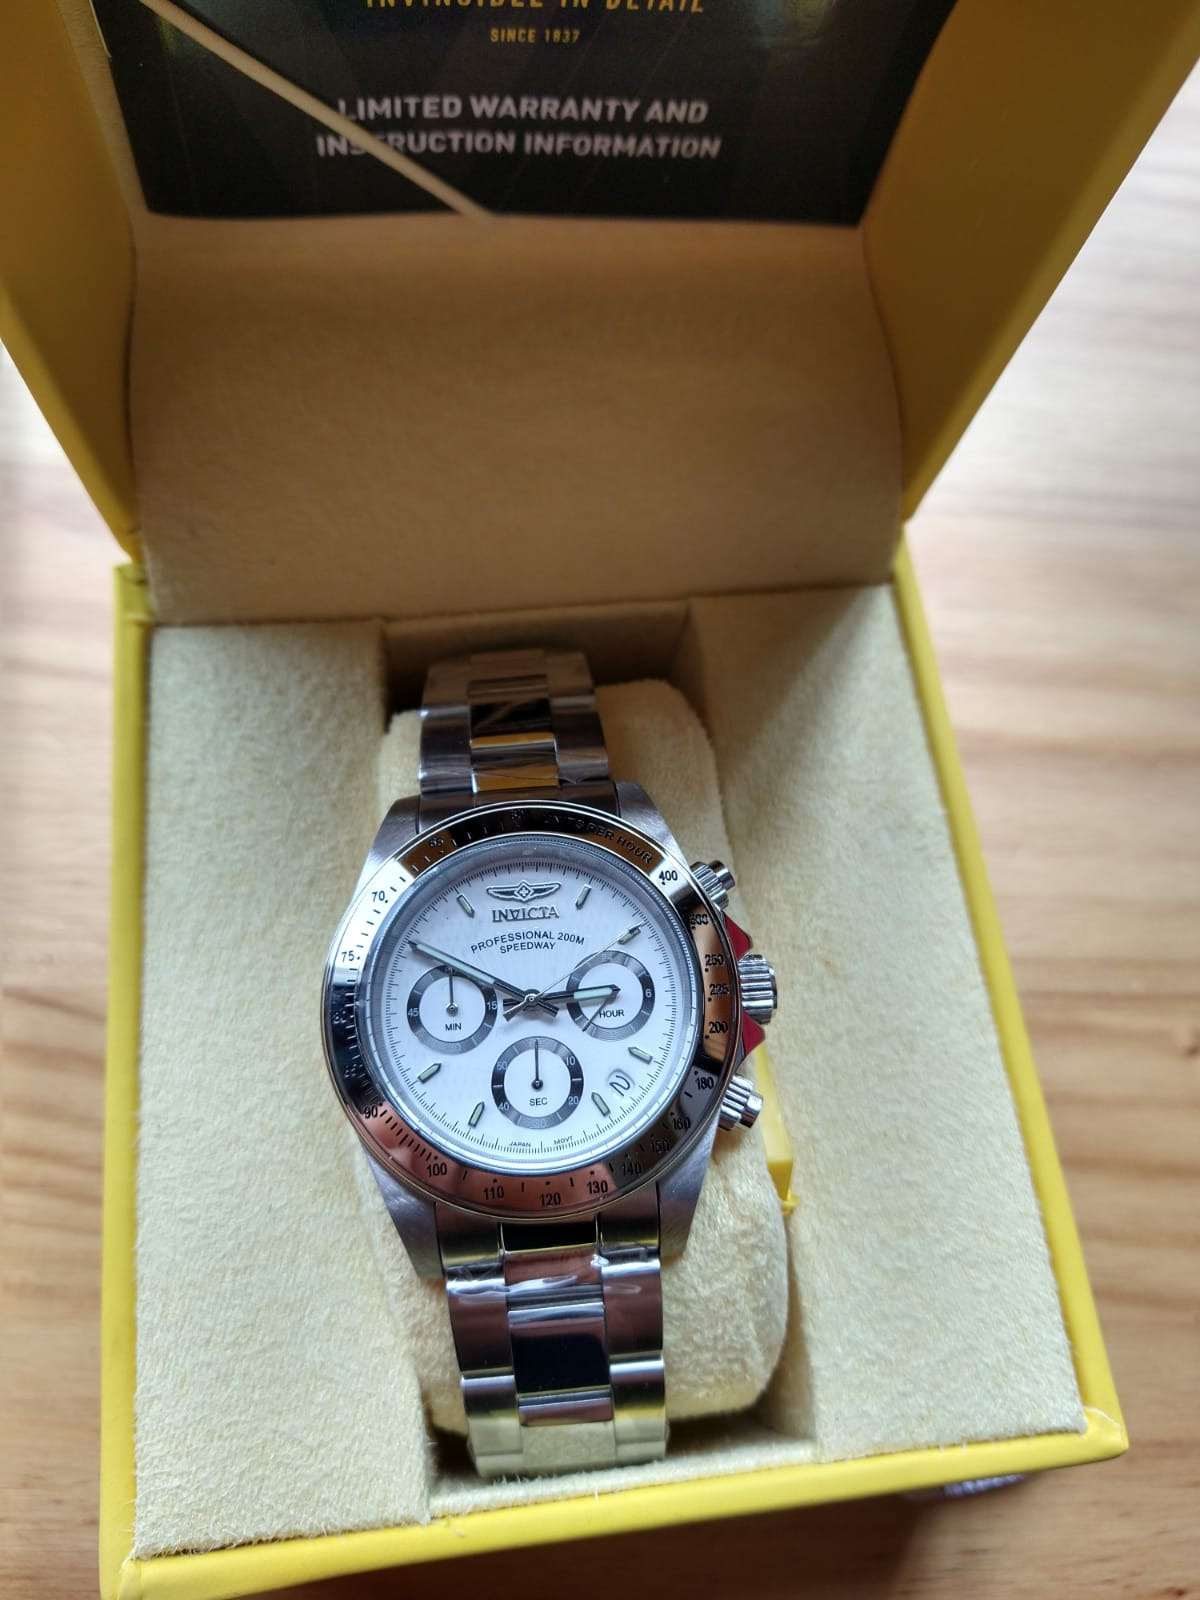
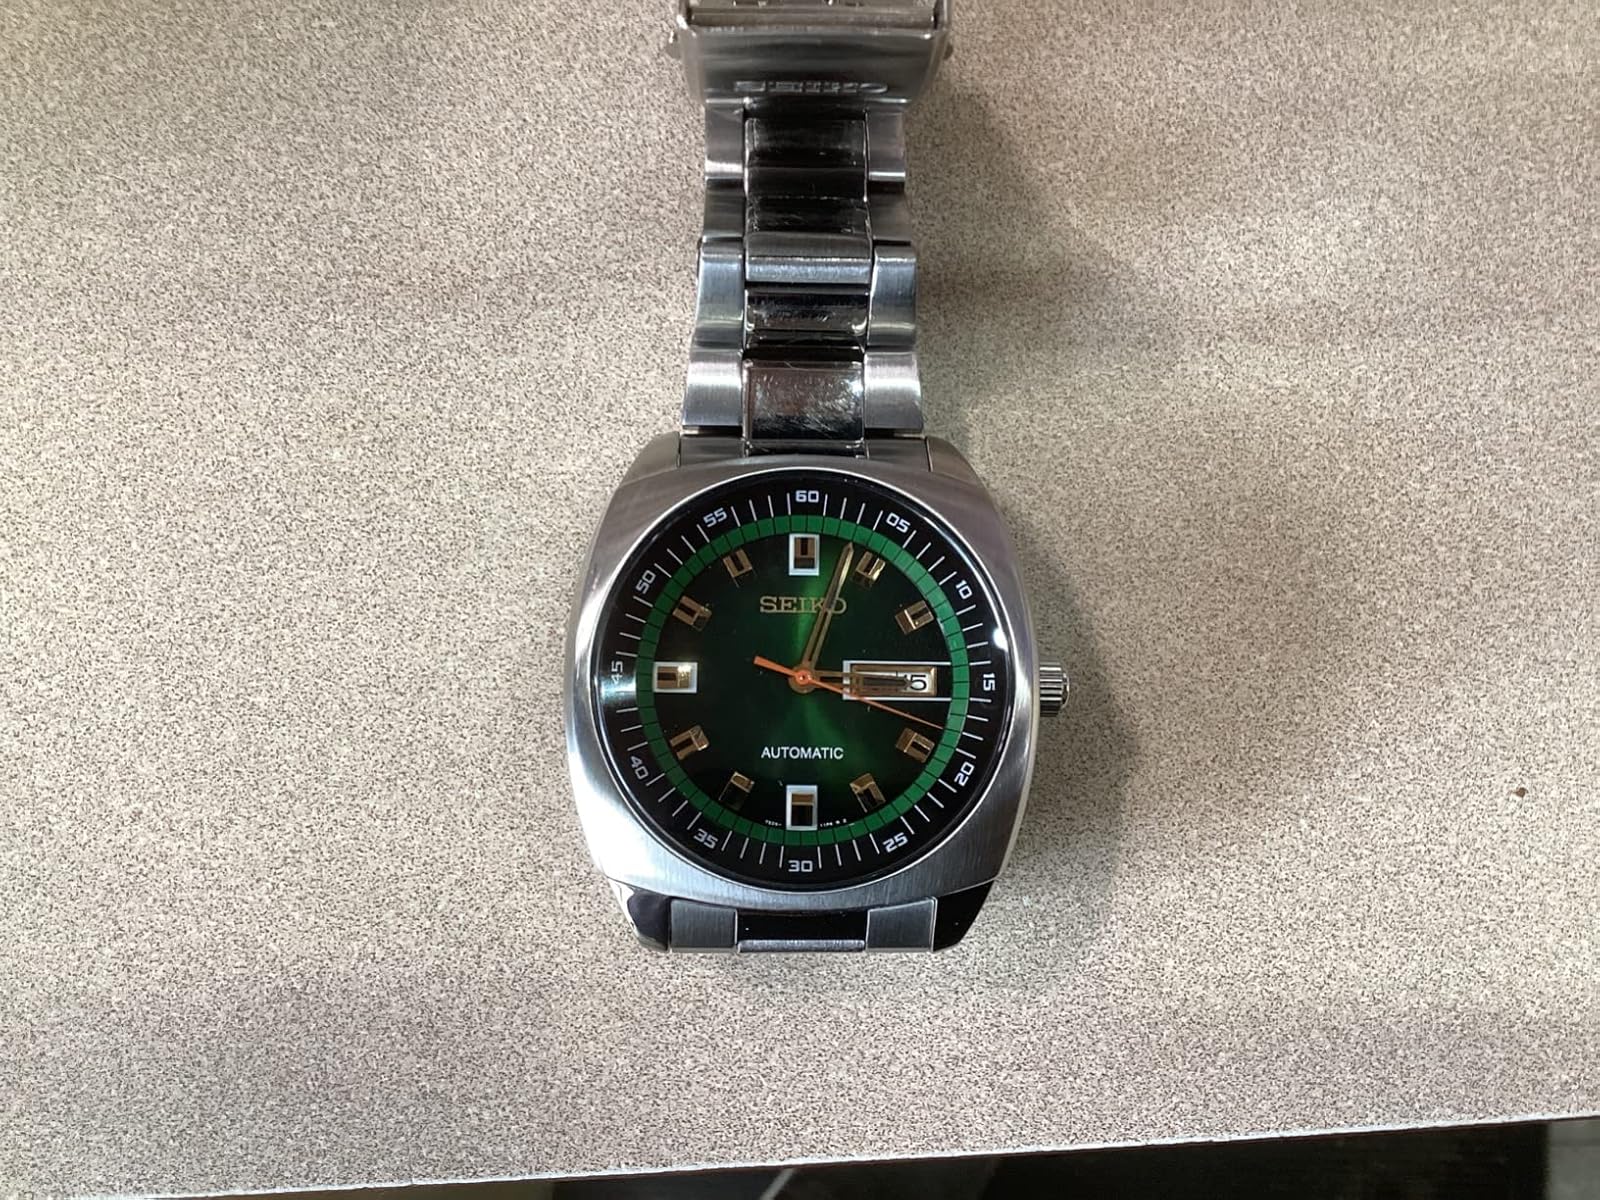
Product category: accessories_watch
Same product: no